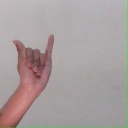
अक्षर: य